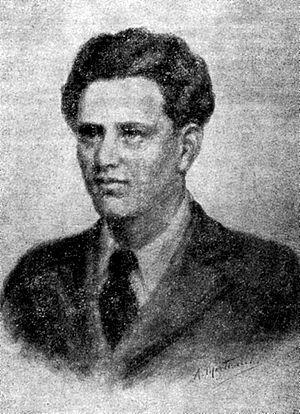
Gino Lucetti est un anarchiste italien.